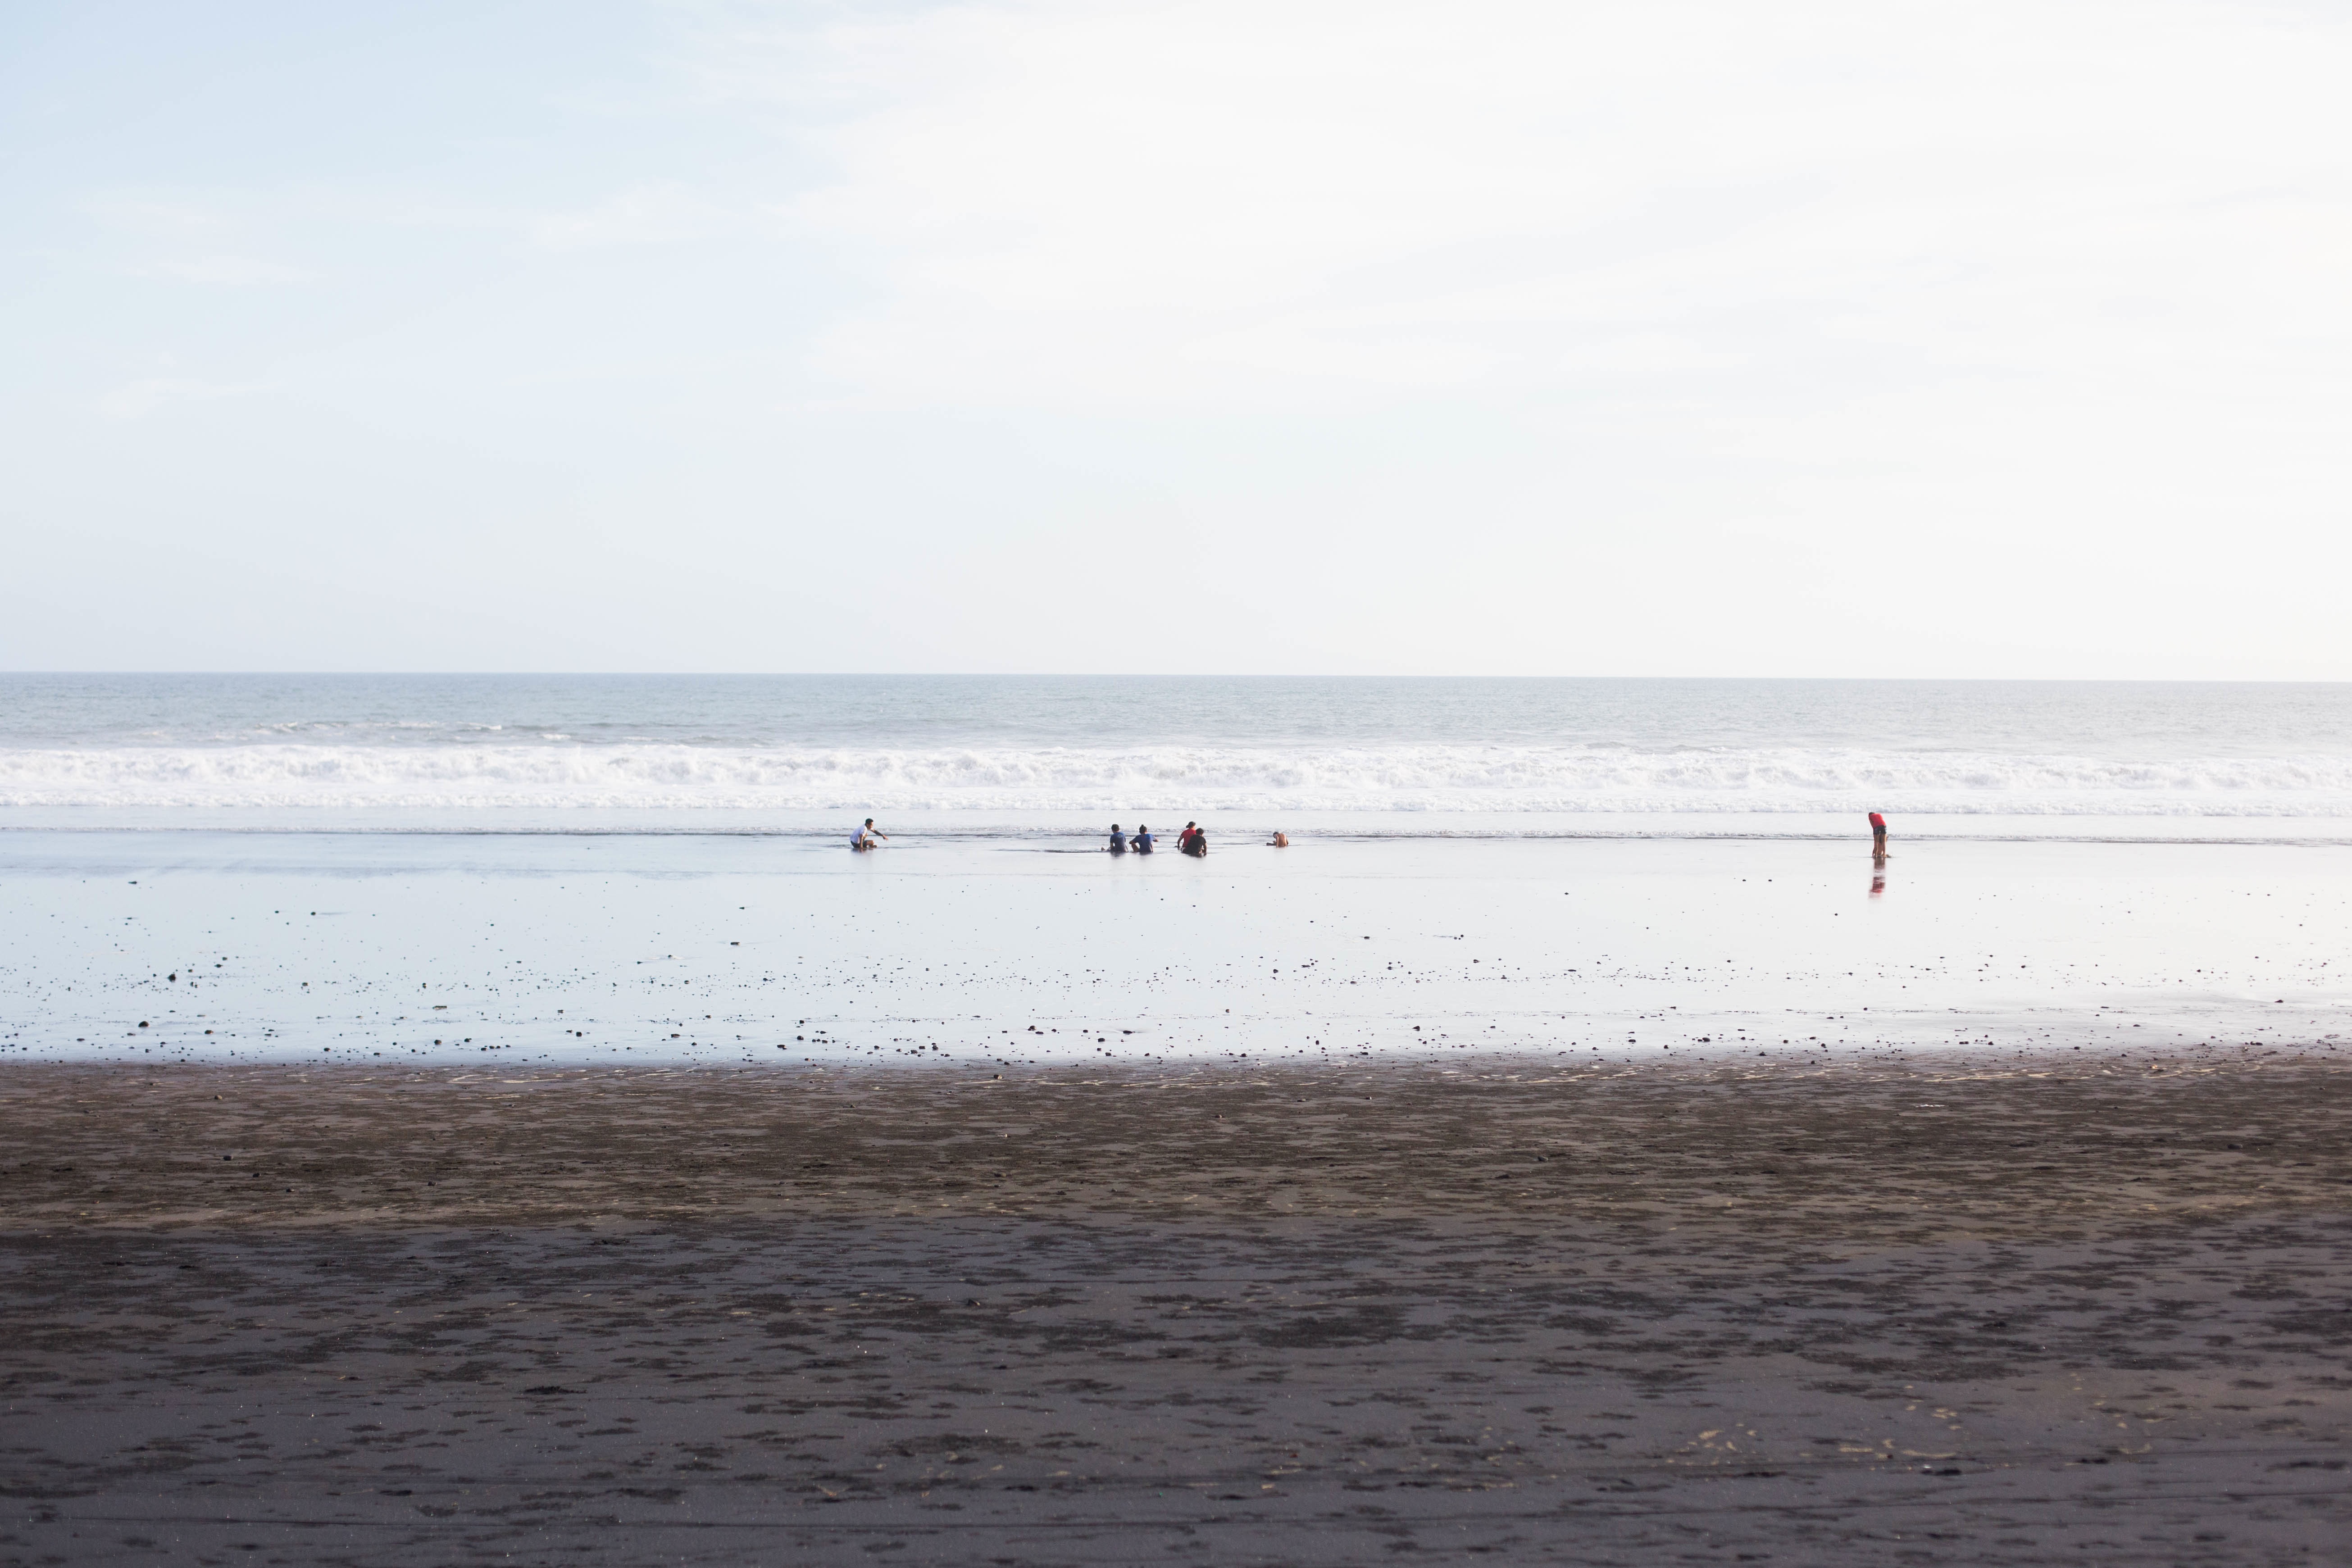
beach, sea, coast, sand, ocean, horizon, shore, wave, bay, body of water, mudflat, wind wave